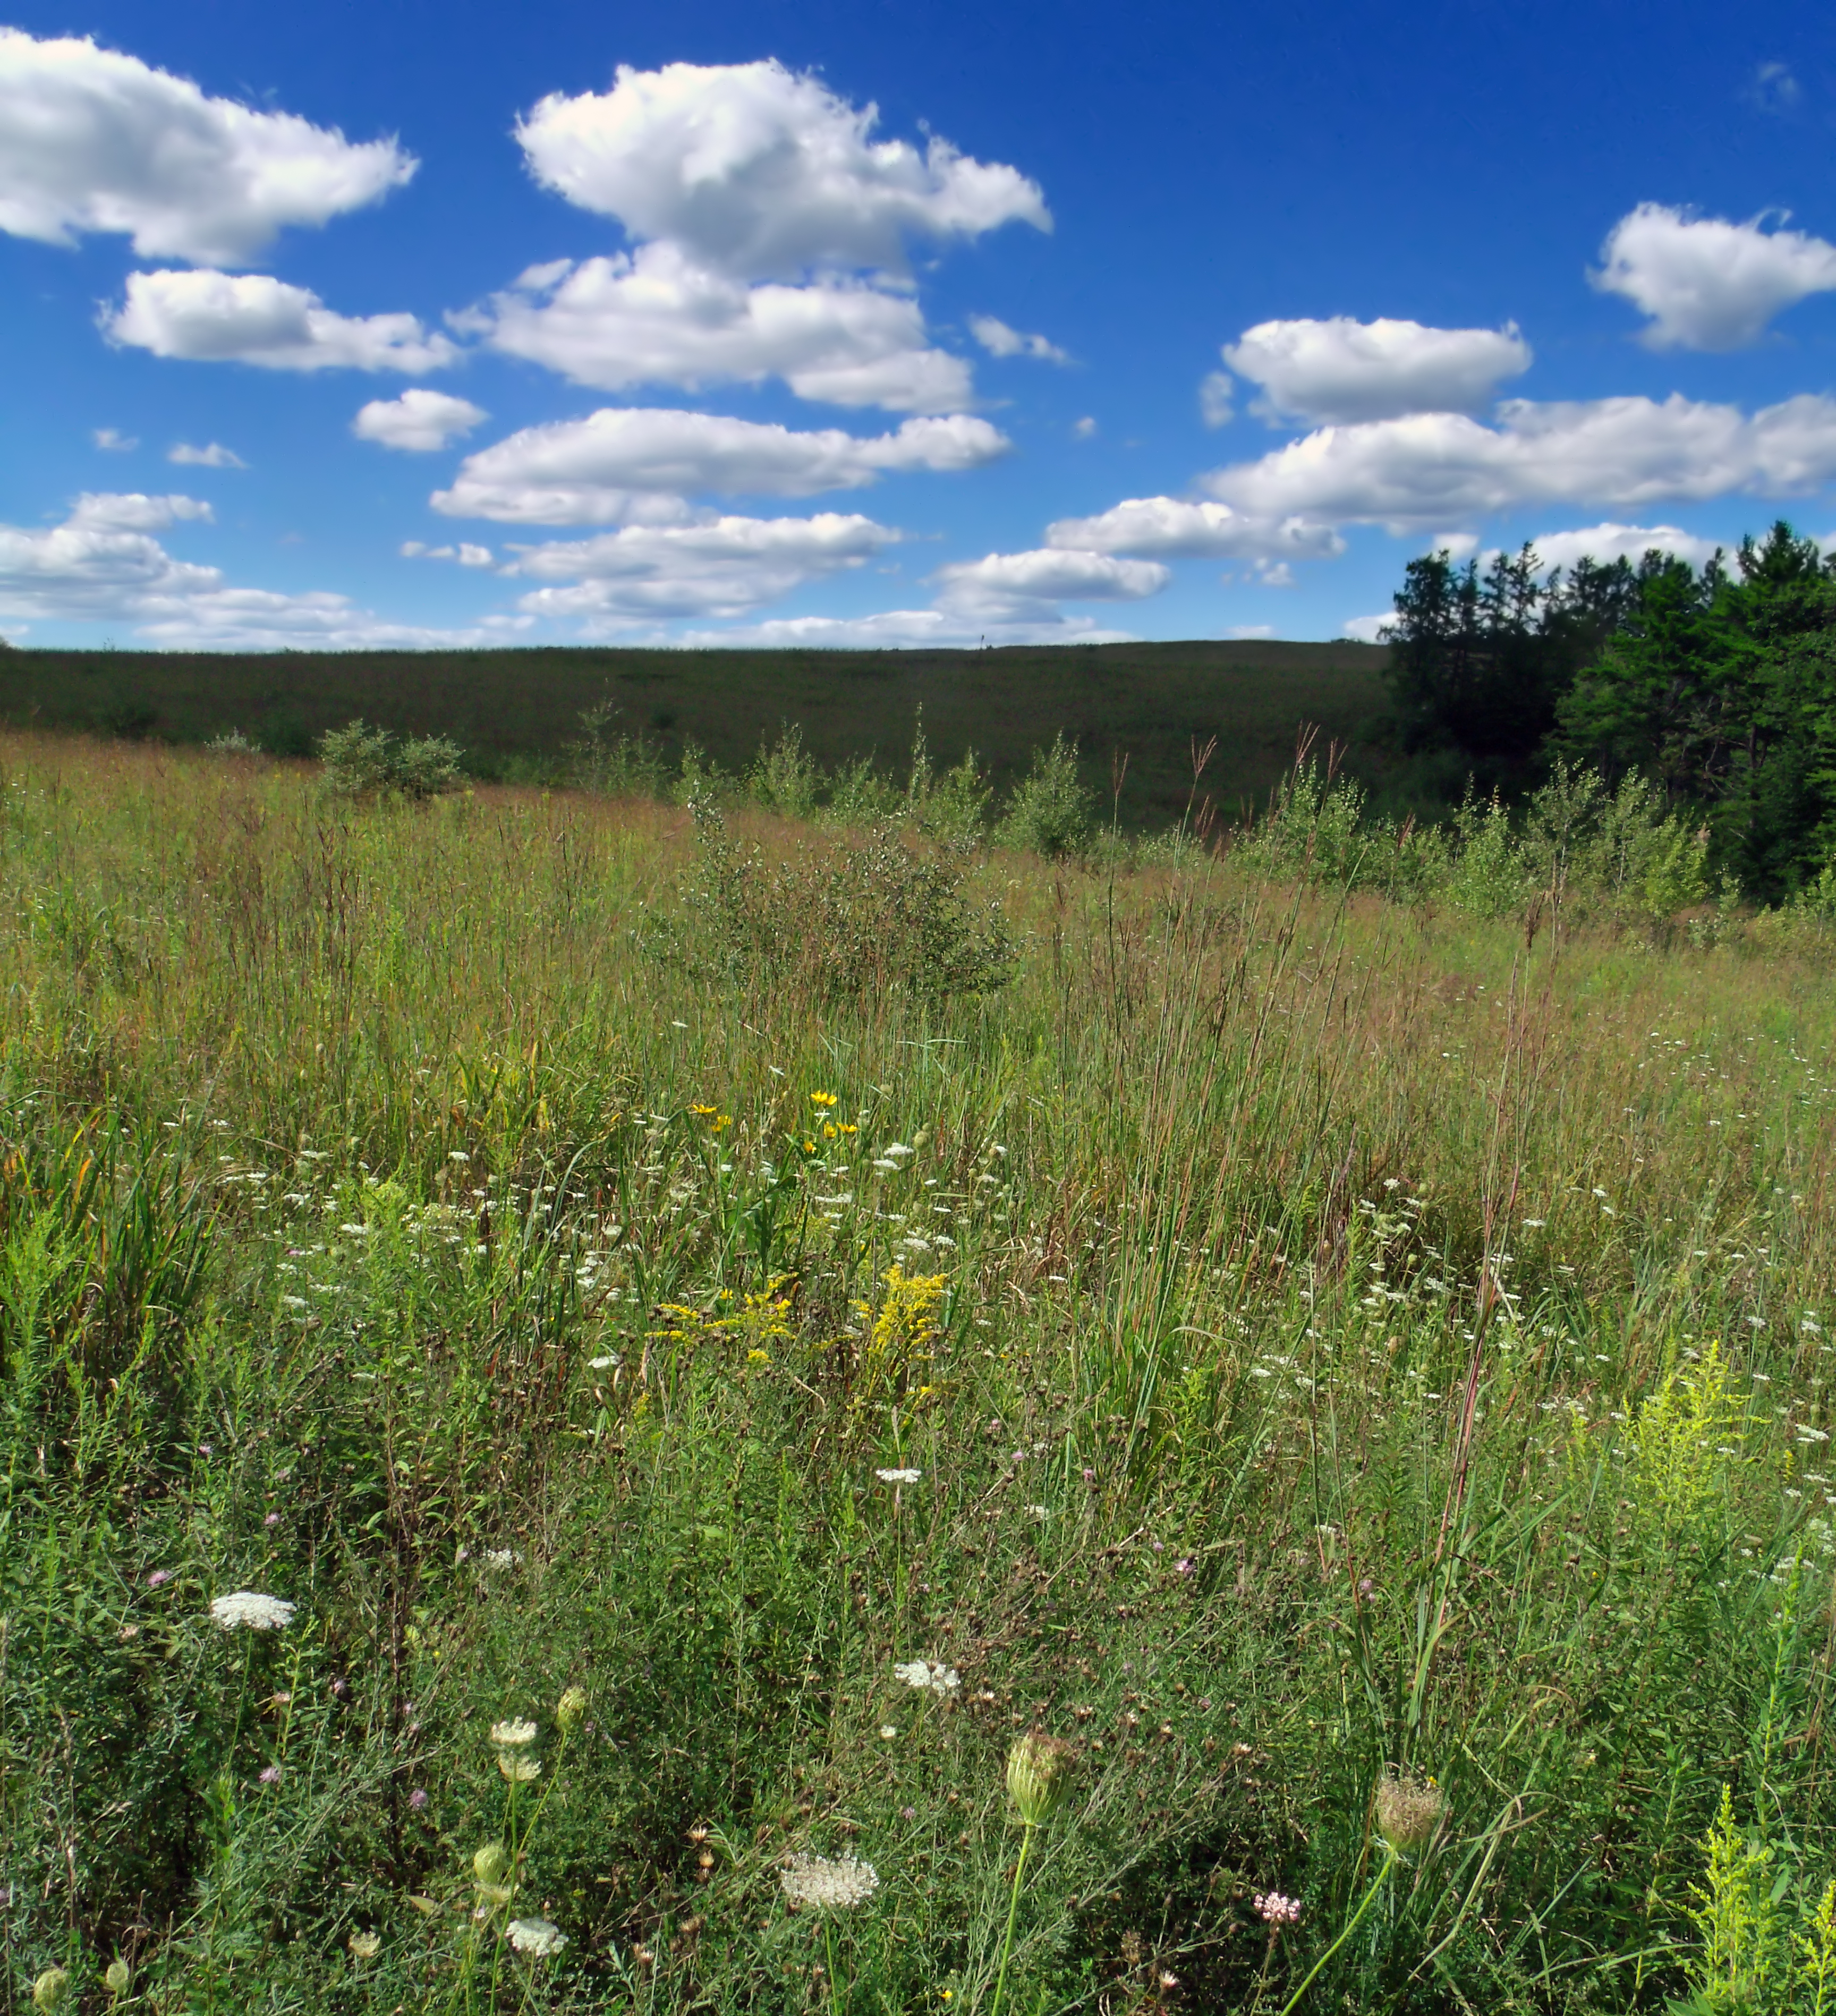
landscape, grass, marsh, wilderness, plant, sky, field, lawn, meadow, prairie, hill, flower, summer, pasture, soil, plain, wildflower, hills, creativecommons, clouds, grassland, vegetation, shrub, alleghenyplateau, wetland, pennsylvaniawilds, wildflowers, pennsylvania, centrecounty, bog, stategameland100, stategamelands100, sgl100, plateau, habitat, ecosystem, steppe, rural area, fen, natural environment, geographical feature, grass family, land lot, ecoregion, shrubland